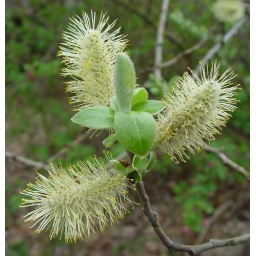
Seen while walking at Mill lake in Abbotsford. (09-04-22-7002)